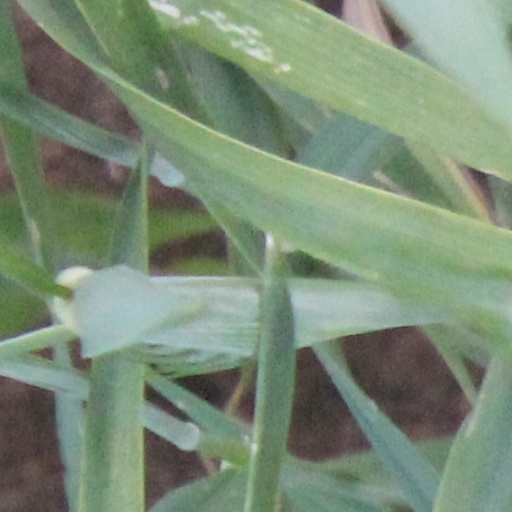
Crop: wheat